Porta Nuova (Verona)

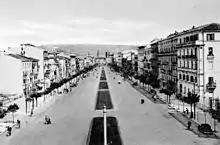
The straight line of Porta Nuova Street (later "Corso Porta Nuova"), which leads to the gates of Bra and the heart of the city

Construction of Porta Nuova began in 1532, focusing initially on the elevation toward the countryside, under the jurisdiction of Podestà Giovanni Dolfin and Captain Leonardo Giustinian, whose coats of arms are still visible on the façade, as recorded in 1571 by the report of captain Lorenzo Donato. An inscription, which has disappeared, located above the attic, mentioned by Scipione Maffei in 1732 and by Francesco Ronzani in 1831, was dated 1533. By 1535, the elevation toward the countryside and the interior of the building were nearly completed, with only the installation of the Lion of Saint Mark, which was described as "very large and difficult to move", remaining to be done, according to a report dated 16 March that year.